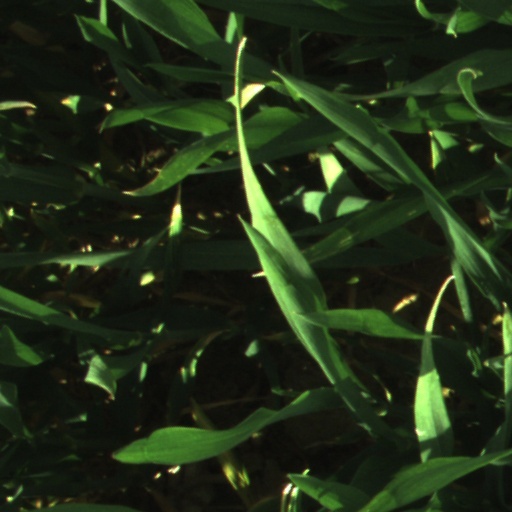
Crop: wheat